Quotations from Chairman Mao Tse-tung

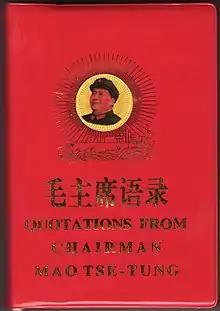
1993 centenary reprint of the 1966 bilingual edition, published by the People's Republic of China Printing Office

Quotations from Chairman Mao (commonly known as the "红宝书" during the Cultural Revolution), colloquially referred to in the English-speaking world as the Little Red Book, is a compilation book of quotations from speeches and writings by Mao Zedong (formerly romanized as Mao Tse-tung), the former chairman of the Chinese Communist Party, published from 1964 to 1979 and widely distributed during the Cultural Revolution.